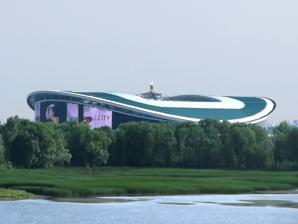
Building: Ak Bars Arena
Country: Russia
Year built: 2013
Stadium in Kazan, Russia Ak Bars Arena UEFA Former names Kazan Arena (2013–2018) Address Kazan Russia Location Prospekt Khusaina Yamasheva, 115 А, Kazan , Russia Coordinates 55°49′16″N 49°09′39″E / 55.82111°N 49.16083°E / 55.82111; 49.16083 Owner FC Rubin Kazan Operator FC Rubin Kazan Capacity 45,093 ( Russian Premier League ) 42,873 (2018 FIFA World Cup) Field size 105 x 68 m Surface GrassMaster Construction Broke ground 5 May 2010 ; 14 years ago ( 2010-05-05 ) Built 2010–2013 Opened July 2013 Construction cost $ 450 million Architect Populous , V. Motorin Tenants FC Rubin Kazan (2013–present) Russia national football team (selected matches) Ak Bars Arena (Russian: «Ак Барс Арена» ; Tatar : Ак Барс Арена , formerly known as Kazan Arena (Russian: «Казань Арена» ; Tatar : Казан Арена )) is a stadium in Kazan , Russia .  It was completed in July 2013, and hosts football matches, especially FC Rubin Kazan 's home games in the Russian Premier League . The stadium has the largest outside screen in the world. Its capacity is around 45,379. History The stadium's LED facade is the largest one installed on a football stadium in the world. The stadium was constructed for the 2013 Summer Universiade . On May 5, 2010, president Putin held the groundbreaking ceremony. The construction of the stadium was completed in 2013. The total cost was 15.5 billion rubles . The stadium hosted the 2013 Summer Universiade opening and closing ceremonies, and 2017 FIFA Confederations Cup . On August 17, 2014, the first football match of the Russian Championship was hosted in the Ak Bars Arena. The 16th FINA World Championships were held in Kazan, with some events held at the Arena. It saw twelve swimming records. In the 2018 FIFA World Cup , the stadium hosted six matches, including the ones where three past champions ( Germany , Argentina , and Brazil ) were eliminated from the tournament. UEFA announced in March 2020 that the stadium would host the 2023 UEFA Super Cup ; however, due to the Russian invasion of Ukraine , the venue was later moved to the Karaiskakis Stadium in Piraeus , Greece . Moreover, this was supposed to be the location for the 2025 World Aquatics Championships , but it was later moved to Singapore. Design The architectural concept has been designed by Populous ; according to lead designer Damon Lavelle, the stadium is a unique response to the local culture and place. As a multiple-purpose venture, Ak Bars Arena can be used as football matches and other sporting events, cultural events concerts. With a capacity of 45,379 seats and 28 ha stadium territory, Ak Bars Arena is one of the UEFA's highest category stadium. The stadium has also 72 skyboxes and a fitness center . The general design stage: "TatInvestGrazhdanProekt", "Intex", "TsNIIpromzdany". It replaced Central Stadium as Kazan's main football stadium. 2017 FIFA Confederations Cup Date Time Team #1 Result Team #2 Round Attendance 18 June 2017 18:00 Portugal 2–2 Mexico Group A 34,372 22 June 2017 21:00 Germany 1–1 Chile Group B 38,222 24 June 2017 18:00 Mexico 2–1 Russia Group A 41,585 28 June 2017 21:00 Portugal 0–0 (0–3 pen.) Chile Semi-finals 40,855 2018 FIFA World Cup Poland vs Colombia match during 2018 FIFA World Cup Date Time Team #1 Result Team #2 Round Attendance 16 June 2018 13:00 France 2–1 Australia Group C 41,279 20 June 2018 21:00 Iran 0–1 Spain Group B 42,718 24 June 2018 21:00 Poland 0–3 Colombia Group H 42,873 27 June 2018 17:00 South Korea 2–0 Germany Group F 41,835 30 June 2018 17:00 France 4–3 Argentina Round of 16 42,873 6 July 2018 21:00 Brazil 1–2 Belgium Quarter-finals 42,873 Gallery General view of the stadium Media Facade General view during construction Stadium at the Universiade 2013 Opening Ceremony during construction Pools at the arena during the World Water Sports Championship Kazan Arena in Kazan Panorama view of Kazan Arena during 2015 World Aquatics Championships References